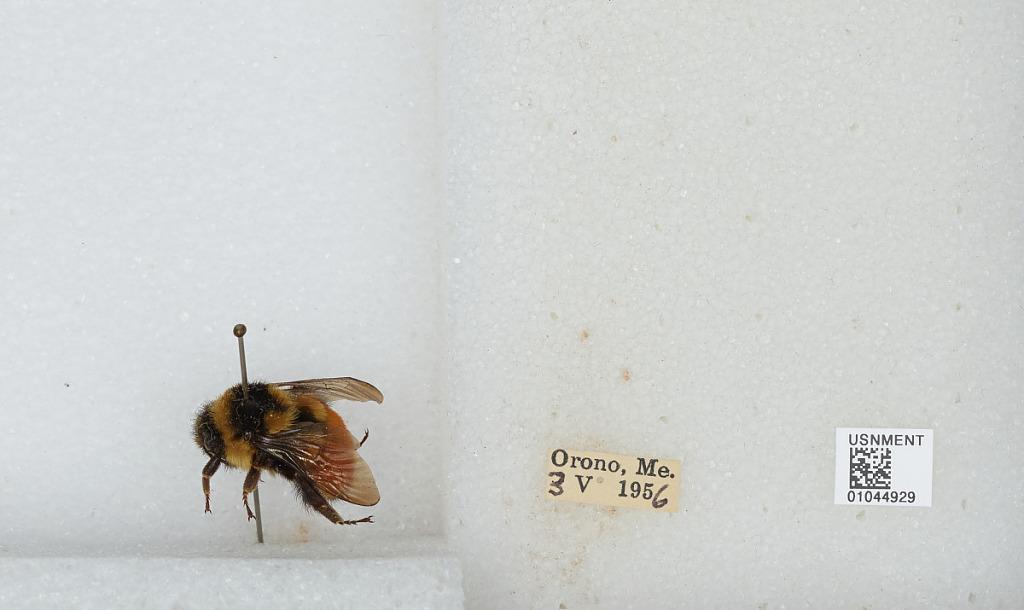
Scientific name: Bombus sp.
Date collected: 1956-5-3
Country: United States
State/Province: Maine
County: Penobscot
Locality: Orono
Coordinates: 44.8831, -68.6725